List of Major League Baseball records considered unbreakable

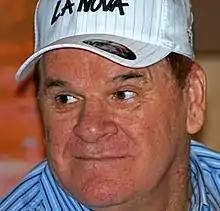
Pete Rose topped 200 hits 10 times and averaged nearly 180 a season over his 24-year career to amass a record 4,256 hits

Set by Nolan Ryan, 1966–1993. Sandy Koufax is second with four. Larry Corcoran, Cy Young, Bob Feller, and Justin Verlander have all thrown three. Only Verlander is active.